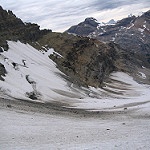
Label: glacier